Maryland Terrapins football, 1892–1946

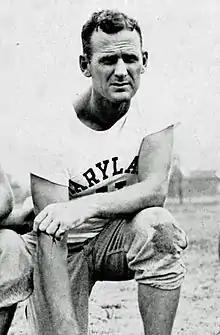
Paul "Bear" Bryant began his long and distinguished coaching career at Maryland.

For 1943 and 1944, Clarence Spears was the Maryland head coach. Like Shaughnessy, Spears had taken an underachieving team and turned them around. In 1925, he took over Minnesota, which had posted a 3–3–2 record the prior season, and led them to a share of the 1927 Big Ten championship. However, at Maryland, when Spears accumulated a record of 5–12–1 after two seasons, he too was replaced.